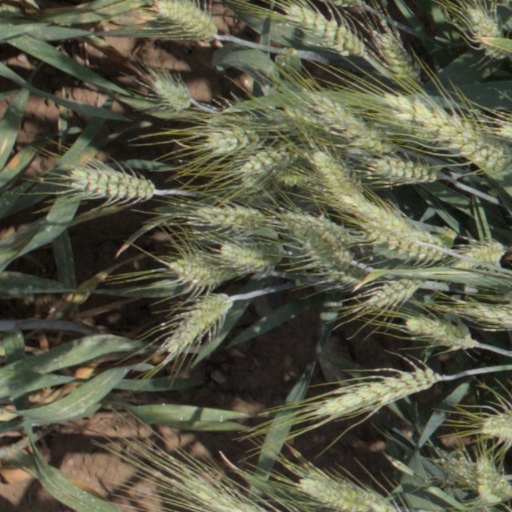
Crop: wheat